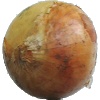
Label: Onion White 1